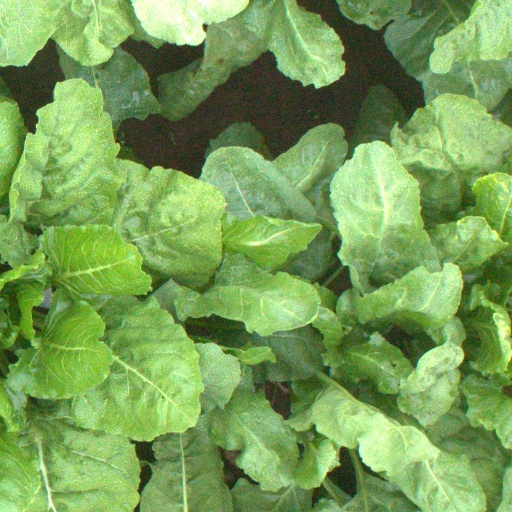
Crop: sugar beet